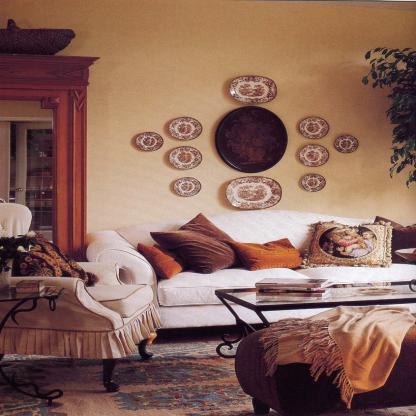
Scene: Indoor